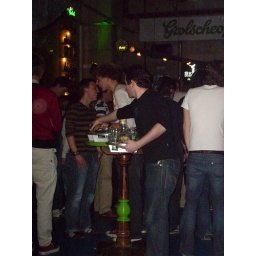
Een dag-excursie, georganiseerd door Cheops, in het (uiteindelijk niet zo) zonnige zuiden van Nederland: Eindhoven!